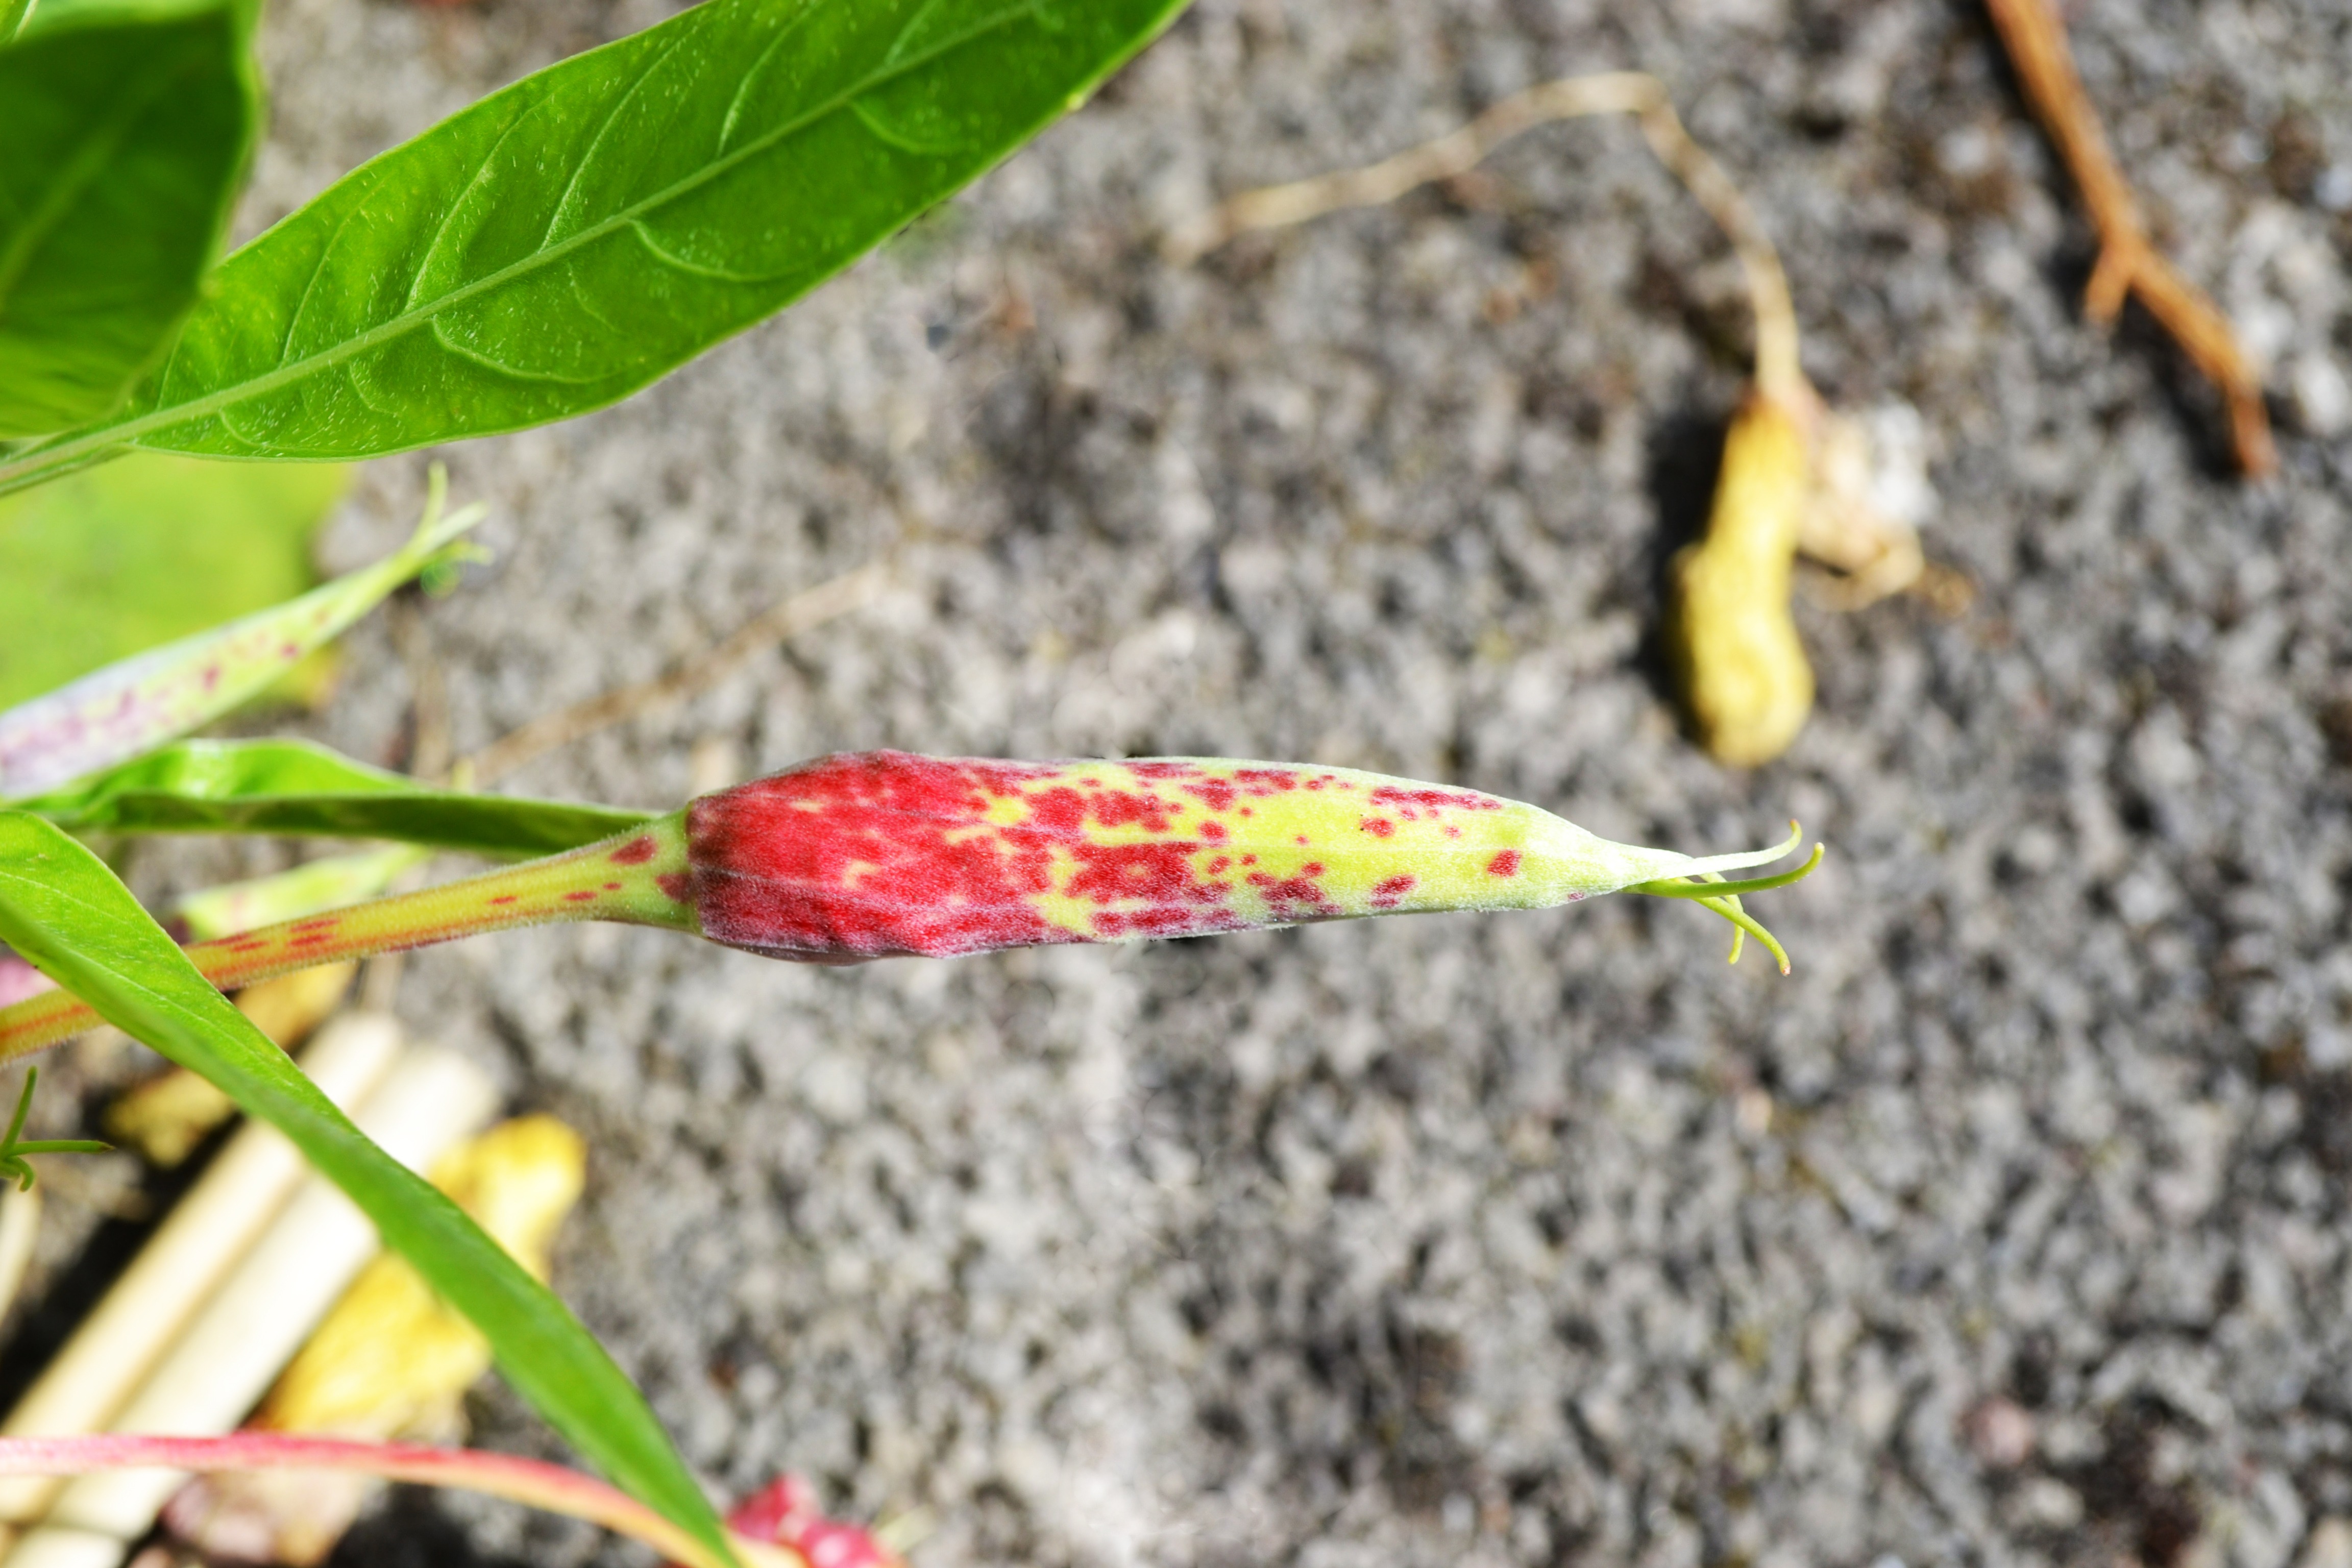
branch, plant, leaf, flower, food, produce, soil, botany, flora, fauna, wild flower, yellow flower, close up, american, beautiful, detail, exotic, bud, bright yellow, macro photography, flowering plant, plant stem, land plant, dwarf evening primrose, ozark sunflower, oenothera missouriensis, 3 inch bell, giant rockery primrose